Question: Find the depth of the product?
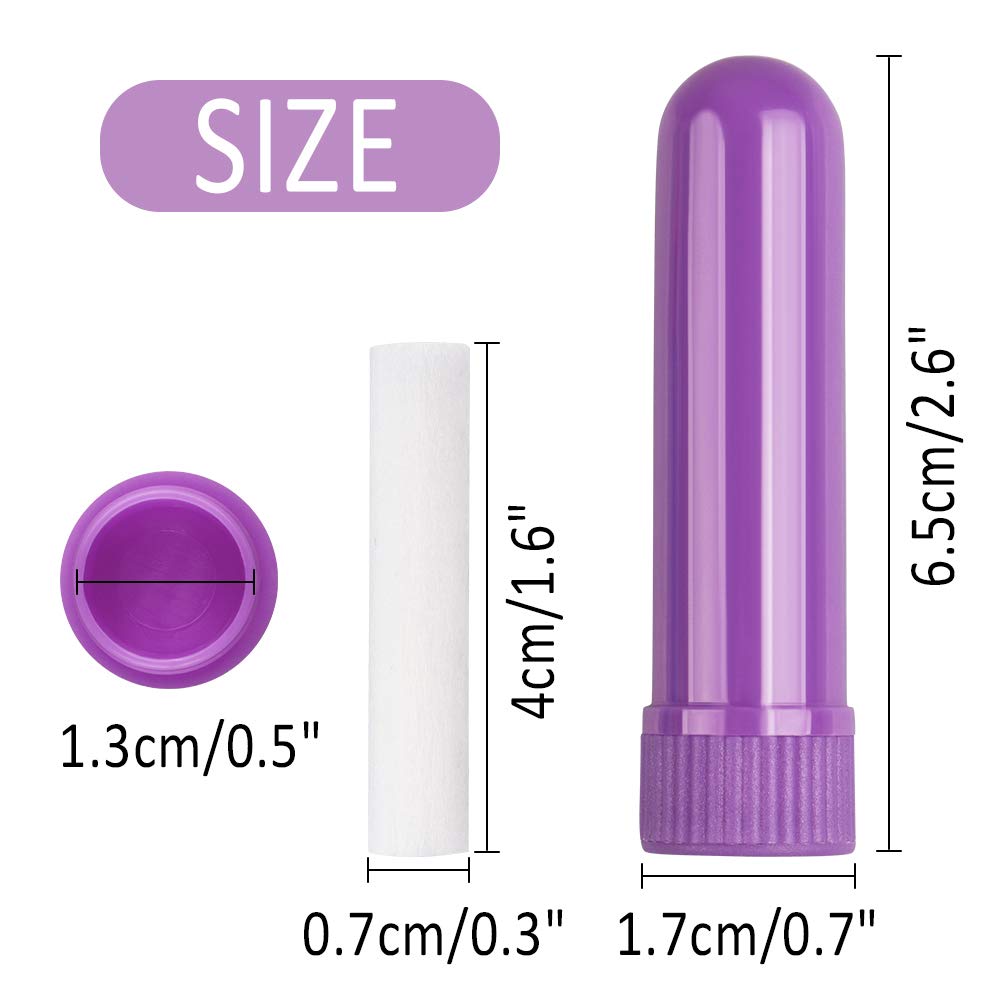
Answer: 6.5 centimetre